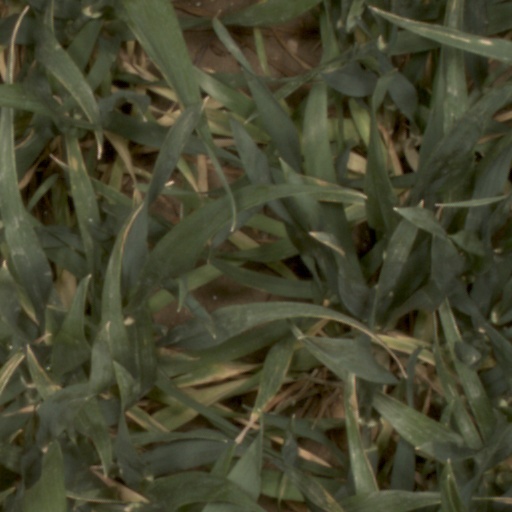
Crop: wheat